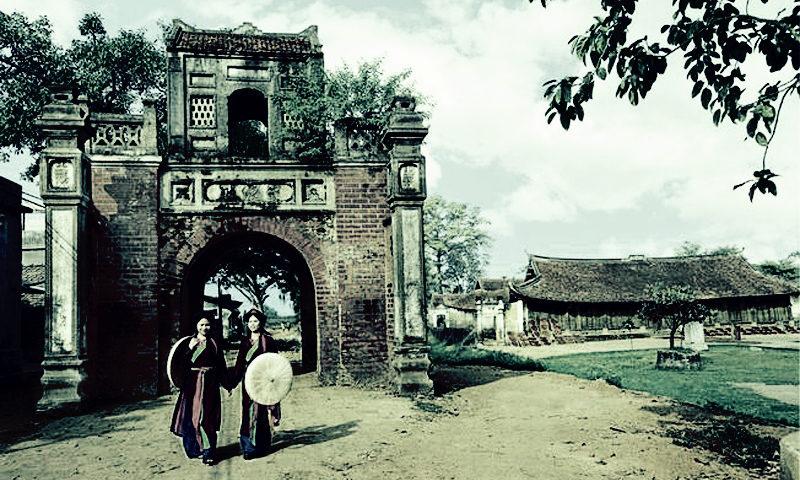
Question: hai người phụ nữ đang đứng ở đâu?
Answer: trước cổng làng